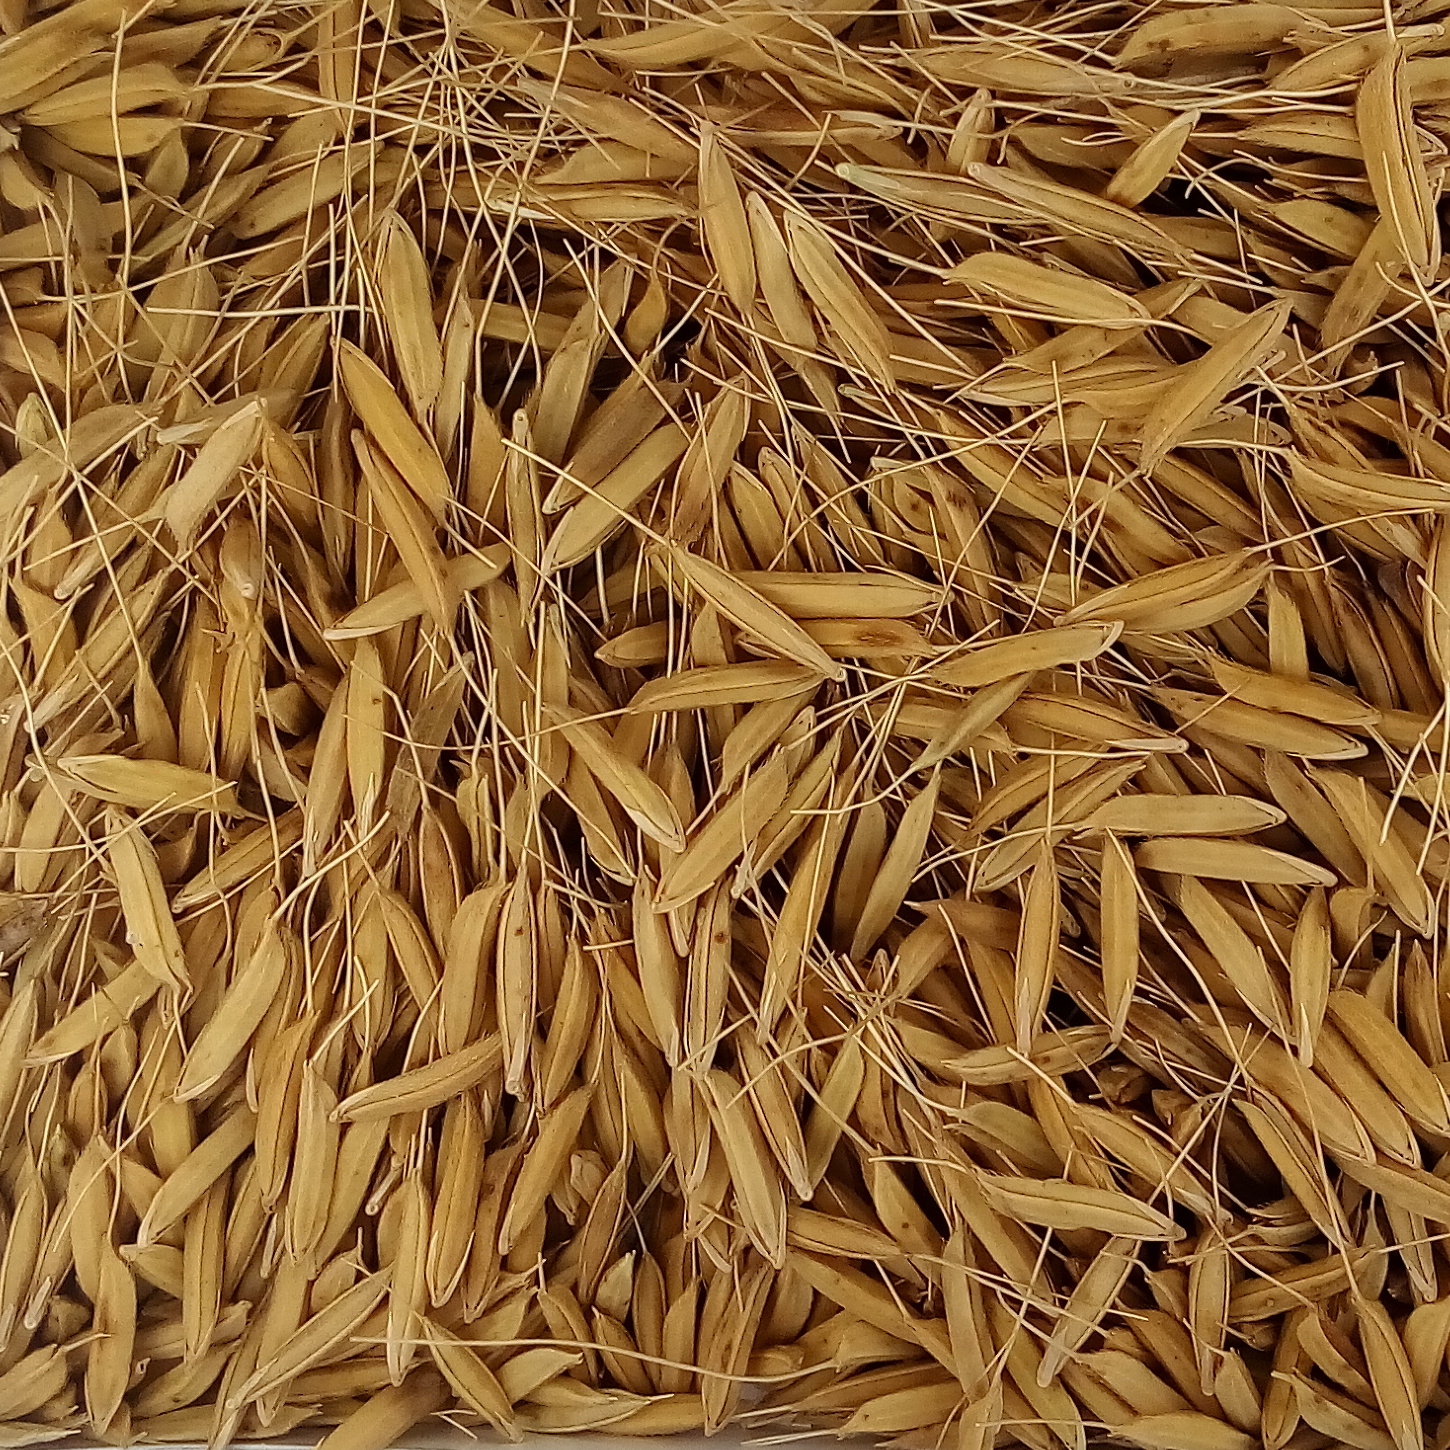
Rice seed variety: PB_6